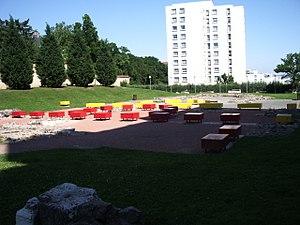
Vue des ruines de la basilique Saint-Just de Lyon
La basilique de Saint-Just ou basilique Saint-Just des Macchabées, pour rappeler la première dédicace de l'église, est l'une des plus anciennes et des plus puissantes églises de la ville jusqu'à sa destruction pendant les guerres de religion.